Nicolas Bourbaki

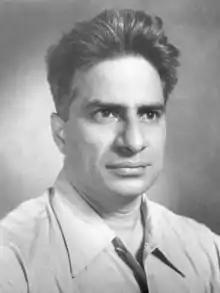
Damodar Kosambi authored the first article attributing material to "Bourbaki"

The group's official founding conference was held in Besse-en-Chandesse, from 10 to 17 July 1935. At the time of the official founding, the membership consisted of the six attendees at the first lunch of 10 December 1934, together with Coulomb, Ehresmann and Mandelbrojt. On 16 July, the members took a walk to alleviate the boredom of unproductive proceedings. During the malaise, some decided to skinny-dip in the nearby Lac Pavin, repeatedly yelling "Bourbaki!" At the close of the first official conference, the group renamed itself "Bourbaki", in reference to the general and prank as recalled by Weil and others. During 1935, the group also resolved to establish the mathematical personhood of their collective pseudonym by getting an article published under its name. A first name had to be decided; a full name was required for publication of any article. To this end, René de Possel's wife Eveline "baptized" the pseudonym with the first name of Nicolas, becoming Bourbaki's "godmother". This allowed for the publication of a second article with material attributed to Bourbaki, this time under "his" own name. Henri Cartan's father Élie Cartan, also a mathematician and supportive of the group, presented the article to the publishers, who accepted it.